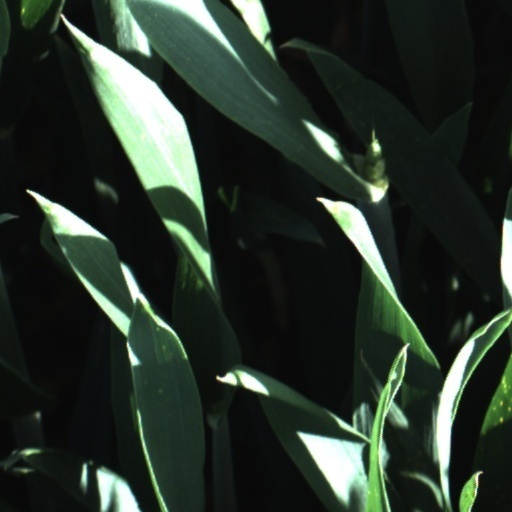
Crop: wheat